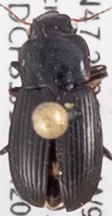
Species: Harpalus somnulentus
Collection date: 2020-06-16
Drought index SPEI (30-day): -2.09
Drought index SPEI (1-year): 2.09
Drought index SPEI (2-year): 2.09